Lancaster High School (New York)

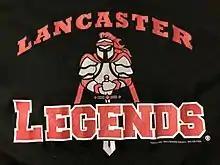
Lancaster Legends Logo

For more than 60 years, the Redskin name had been a part of the Lancaster Central School District. But on March 16, 2015, the Lancaster School Board voted to discontinue the use of the nickname "Redskins". Starting in 2001, the U.S. Commission of Civil Rights advocated for non-Native American schools to avoid using images and references that could have a negative prejudice or bias against Native American people. With this, the Lancaster School District started to slowly phase out the Redskin name by doing things such as ordering uniform's without any reference to the mascot name. The school district than announced it would make a decision in the 2017–2018 school year, but this came with opposition as some people wanted this timeline to be accelerated. During the school's spring lacrosse season, the Akron, Niagara Wheatfield and Lake Shore school districts boycotted Lancaster lacrosse games due to a large amount of Native American athletes on each of their respective teams. Due to these actions, the Lancaster School Board decided to immediately make a decision regarding the district's mascot name. In reaction to this decision to change Redskin name, there were some protests, including one by students of the Lancaster School District. About 10% of the student body of the Lancaster School District participated in a walkout in response of the name change on March 19, 2015. These protests weren't successful as the district was dedicated to its decision. Although previously scheduled for May 27, on June 2 and 3 of 2015 the students of the Lancaster High School, Lancaster Middle School, and William Street School voted for the new mascot name. The students were given seven choices to vote on: the Lancaster Alphas, the Lancaster Dragons, the Lancaster Jaguars, the Lancaster Knights, the Lancaster Legends, the Lancaster Pride, and the Lancaster Red Hawks. With receiving 1,106 votes out of 3,072 total votes, it was announced on June 3 that the winning mascot name was the Lancaster Legends. The Legends logo was designed by an 8th grader named Korissa Gozdziak. To conclude this process, the Lancaster School Board finalized the new mascot name on June 8, 2015.